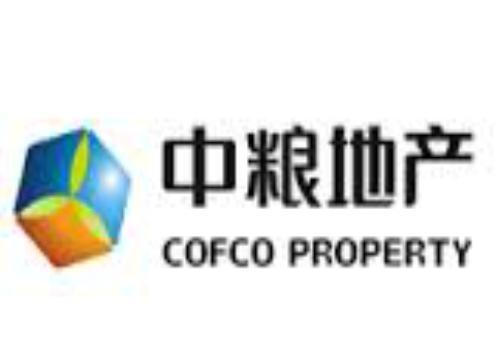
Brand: cofco
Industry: Others